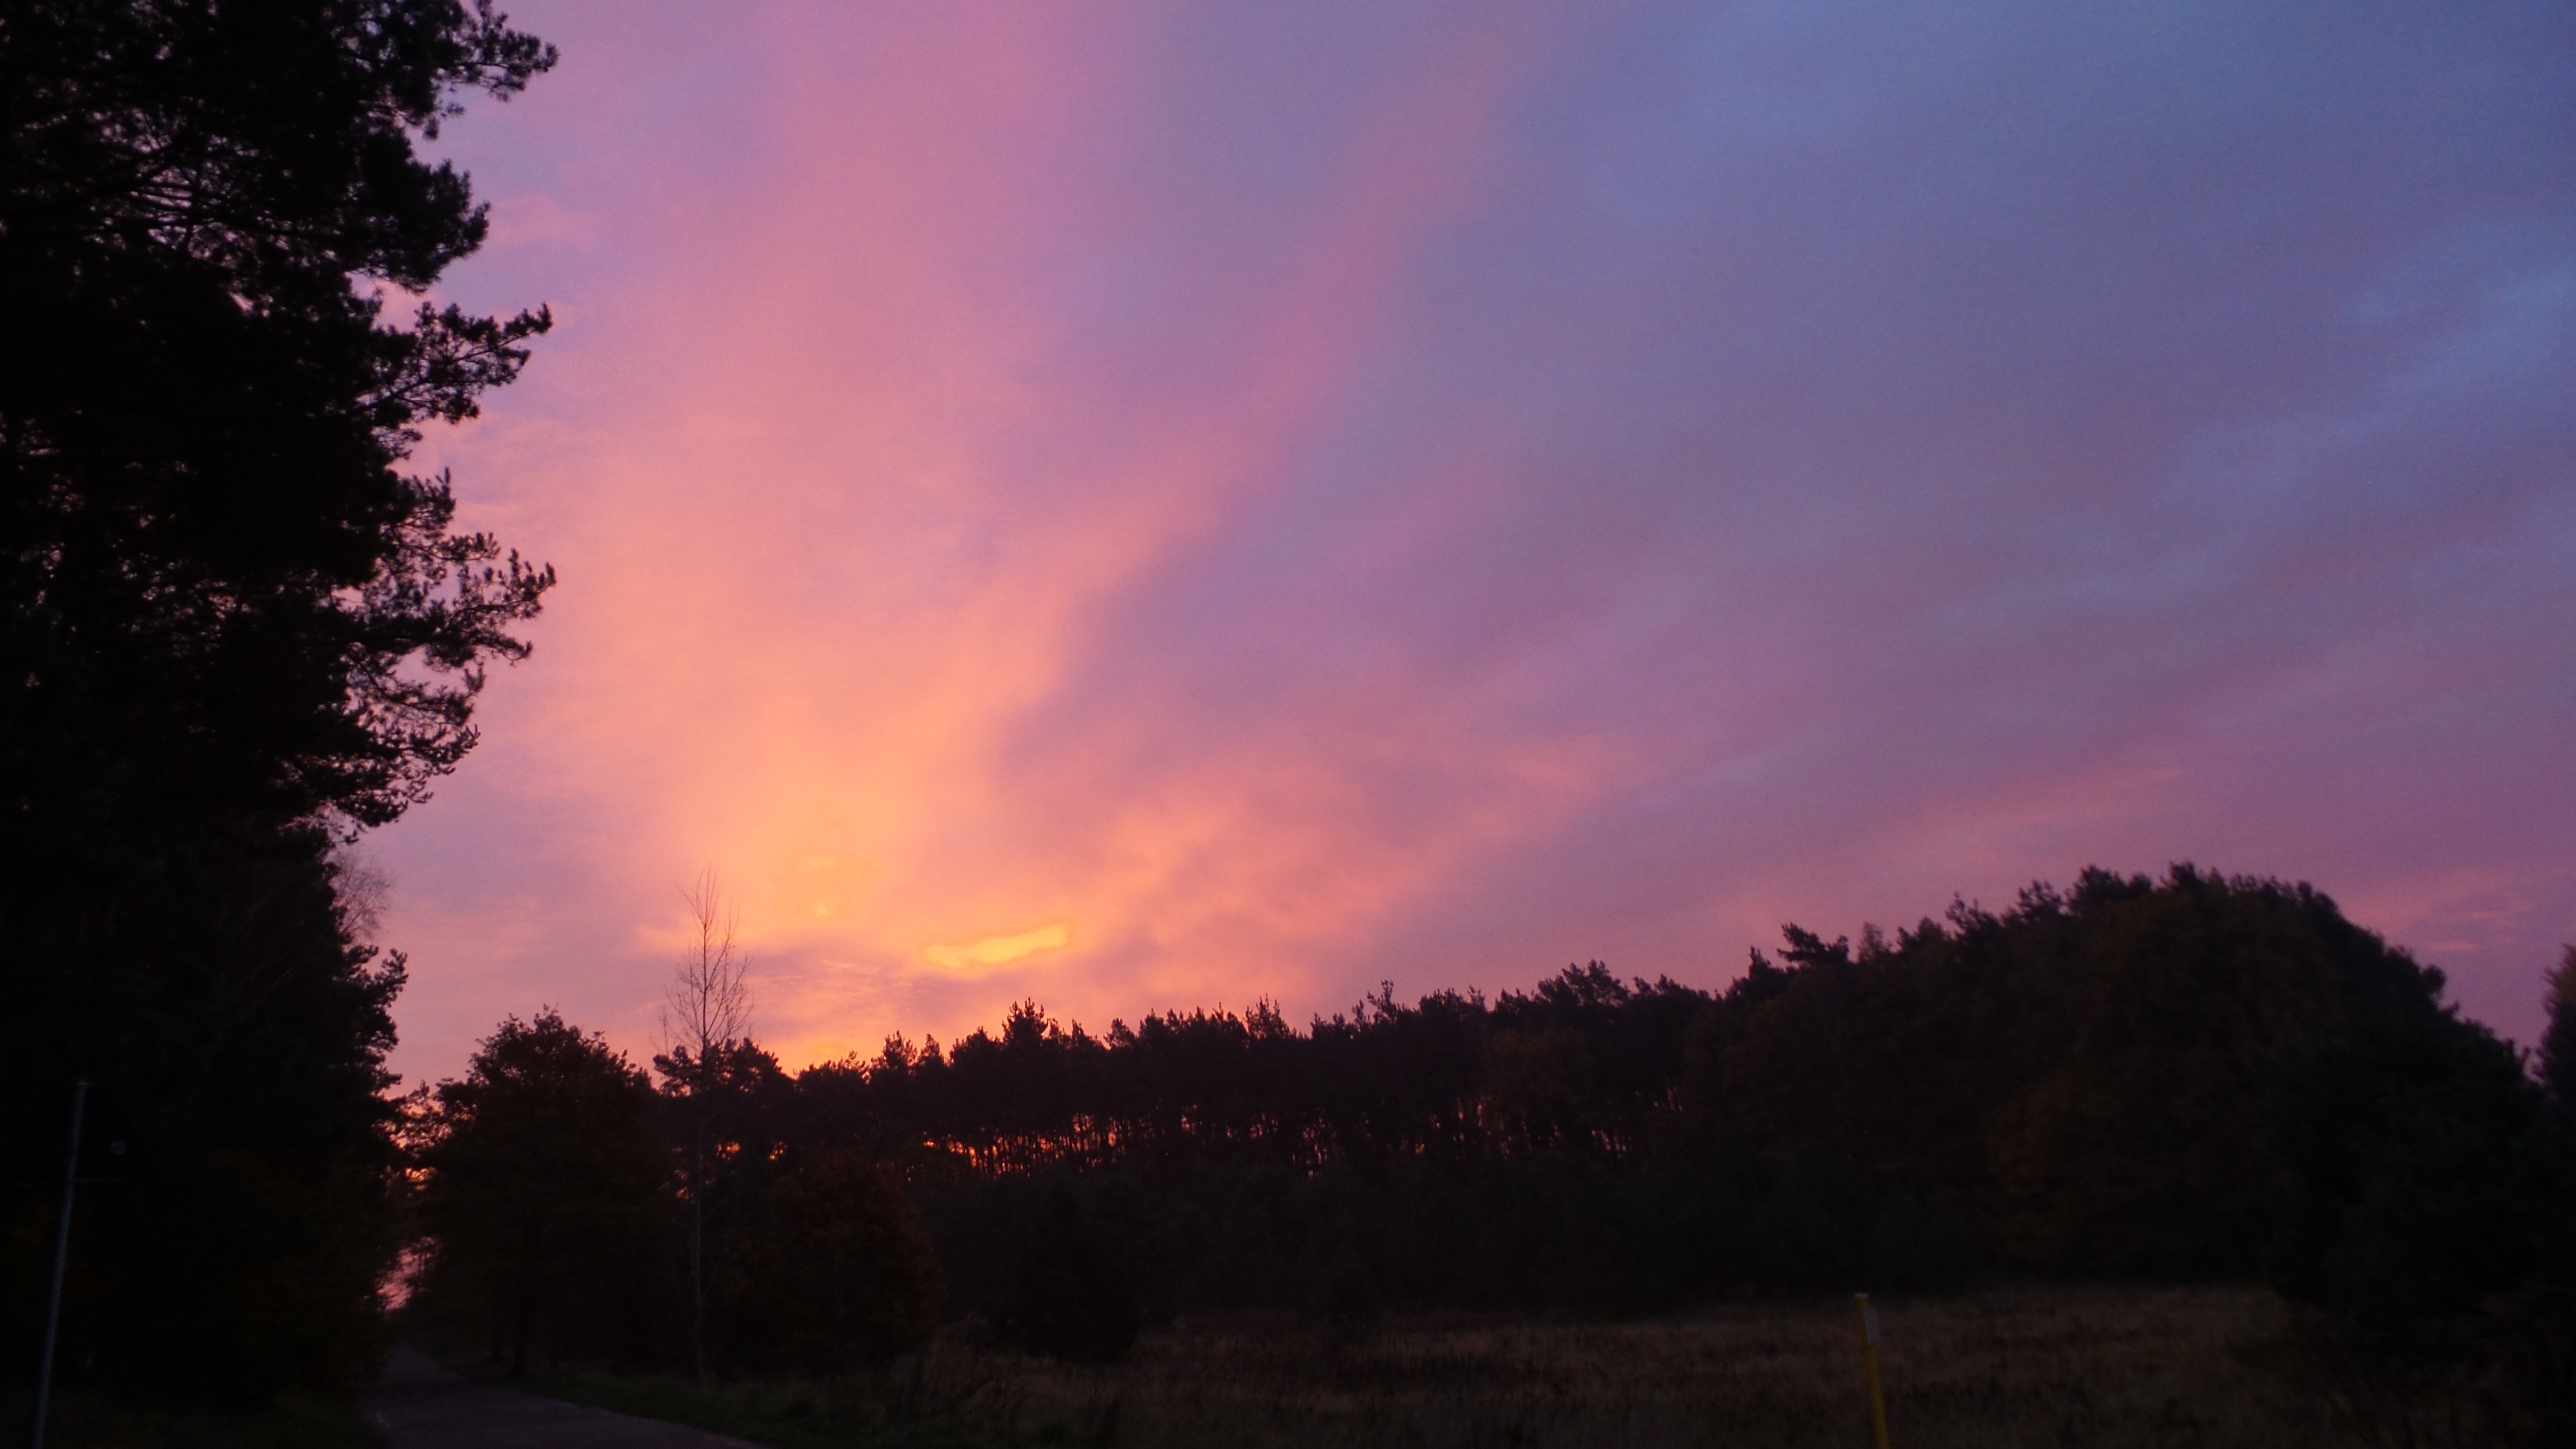
cloud, sky, sunrise, sunset, morning, purple, dawn, atmosphere, dusk, evening, skies, clouds, mood, morgenstimmung, afterglow, atmospheric phenomenon, red sky at morning